Phil Prince

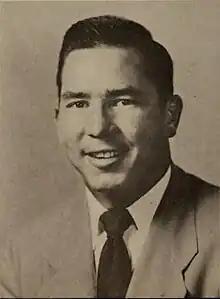
Prince in 1949

Philip Hunter Prince (August 4, 1926 – February 28, 2020) was an American businessman who served as the 12th President of Clemson University. He had been a student-athlete for the Clemson Tigers football team, and received the Clemson Distinguished Athletes Award in 2015.